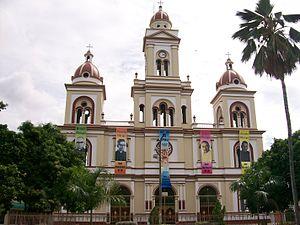
Cet article recense les cathédrales de Colombie.